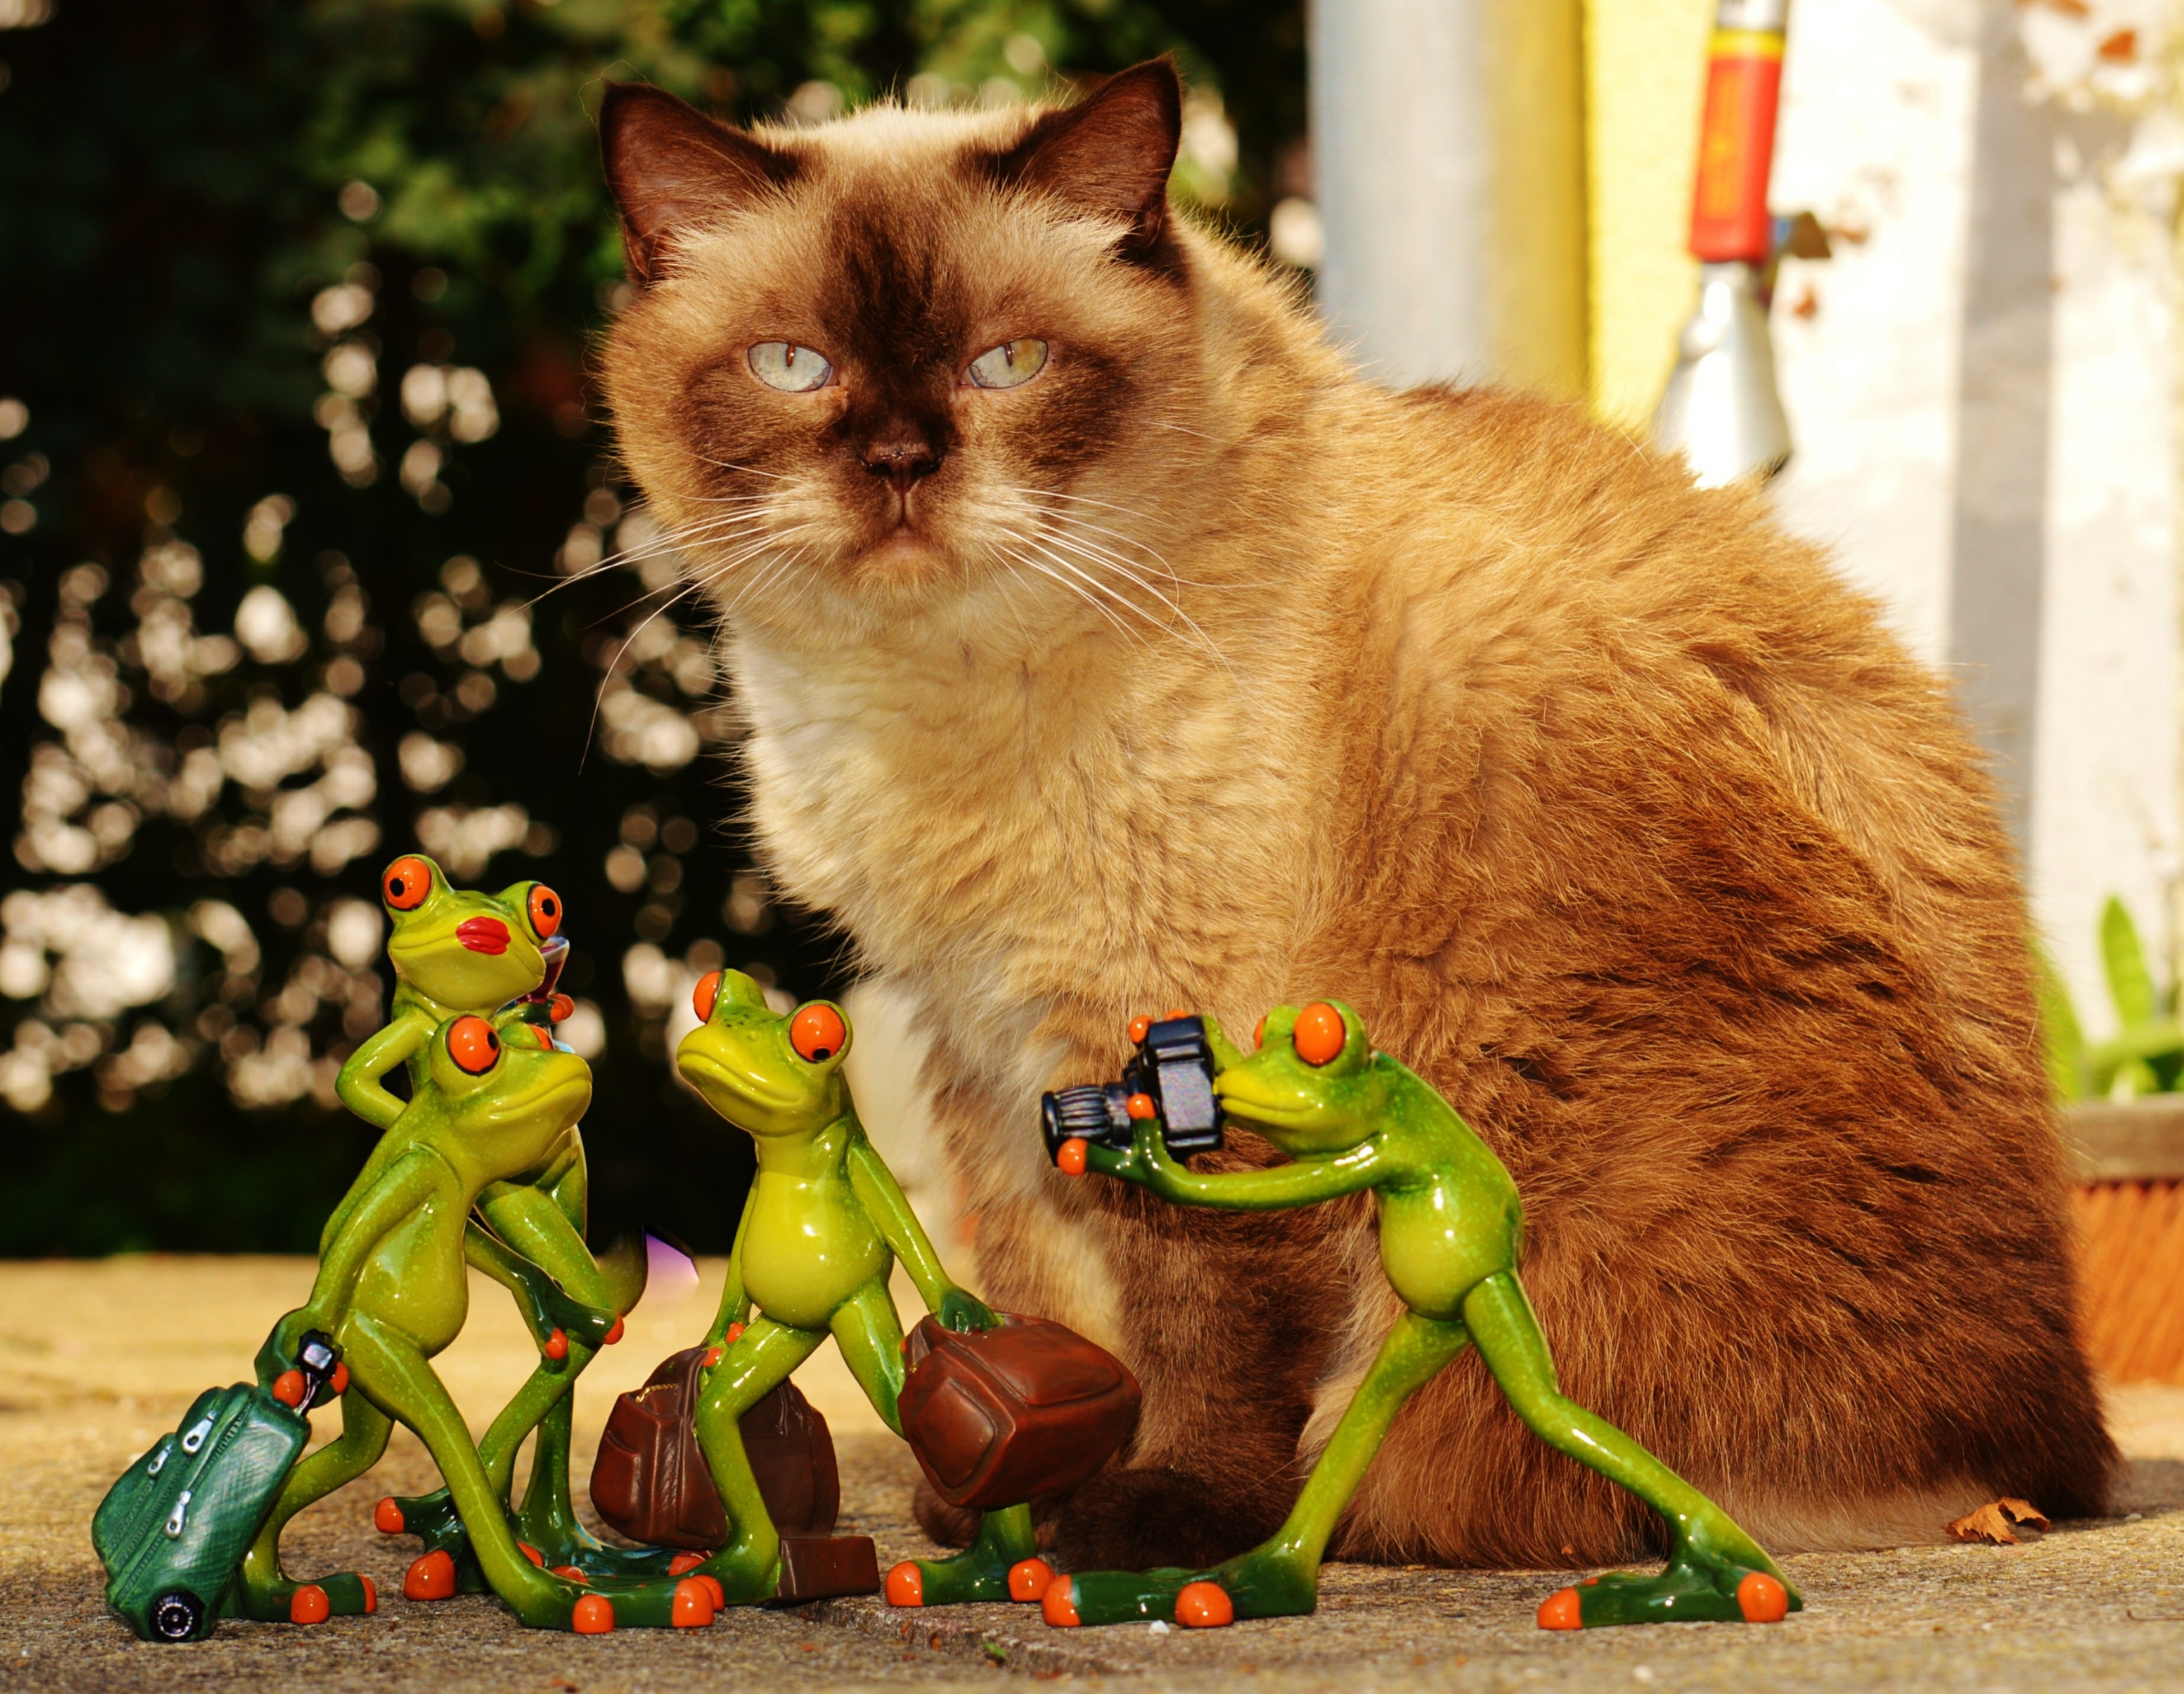
sweet, animal, cute, travel, kitten, cat, holiday, mammal, frog, luggage, blue eye, whiskers, fun, figure, vertebrate, funny, frogs, british shorthair, on the go, go away, holdall, small to medium sized cats, cat like mammal